Norman County Courthouse

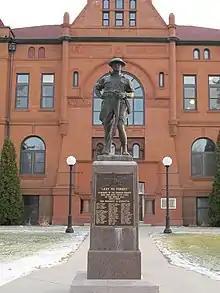
Norman County Courthouse Soldiers' Memorial

A Soldiers’ Memorial was erected and dedicated on Memorial Day 1926. The monument consists of a bronze statue of a World War I soldier standing on a granite base on which is fastened a bronze tablet with the words:"Lest We Forget